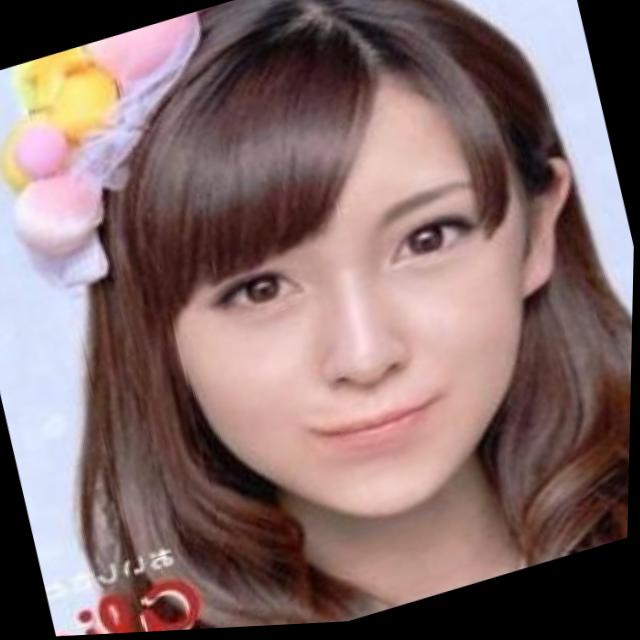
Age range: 13-20